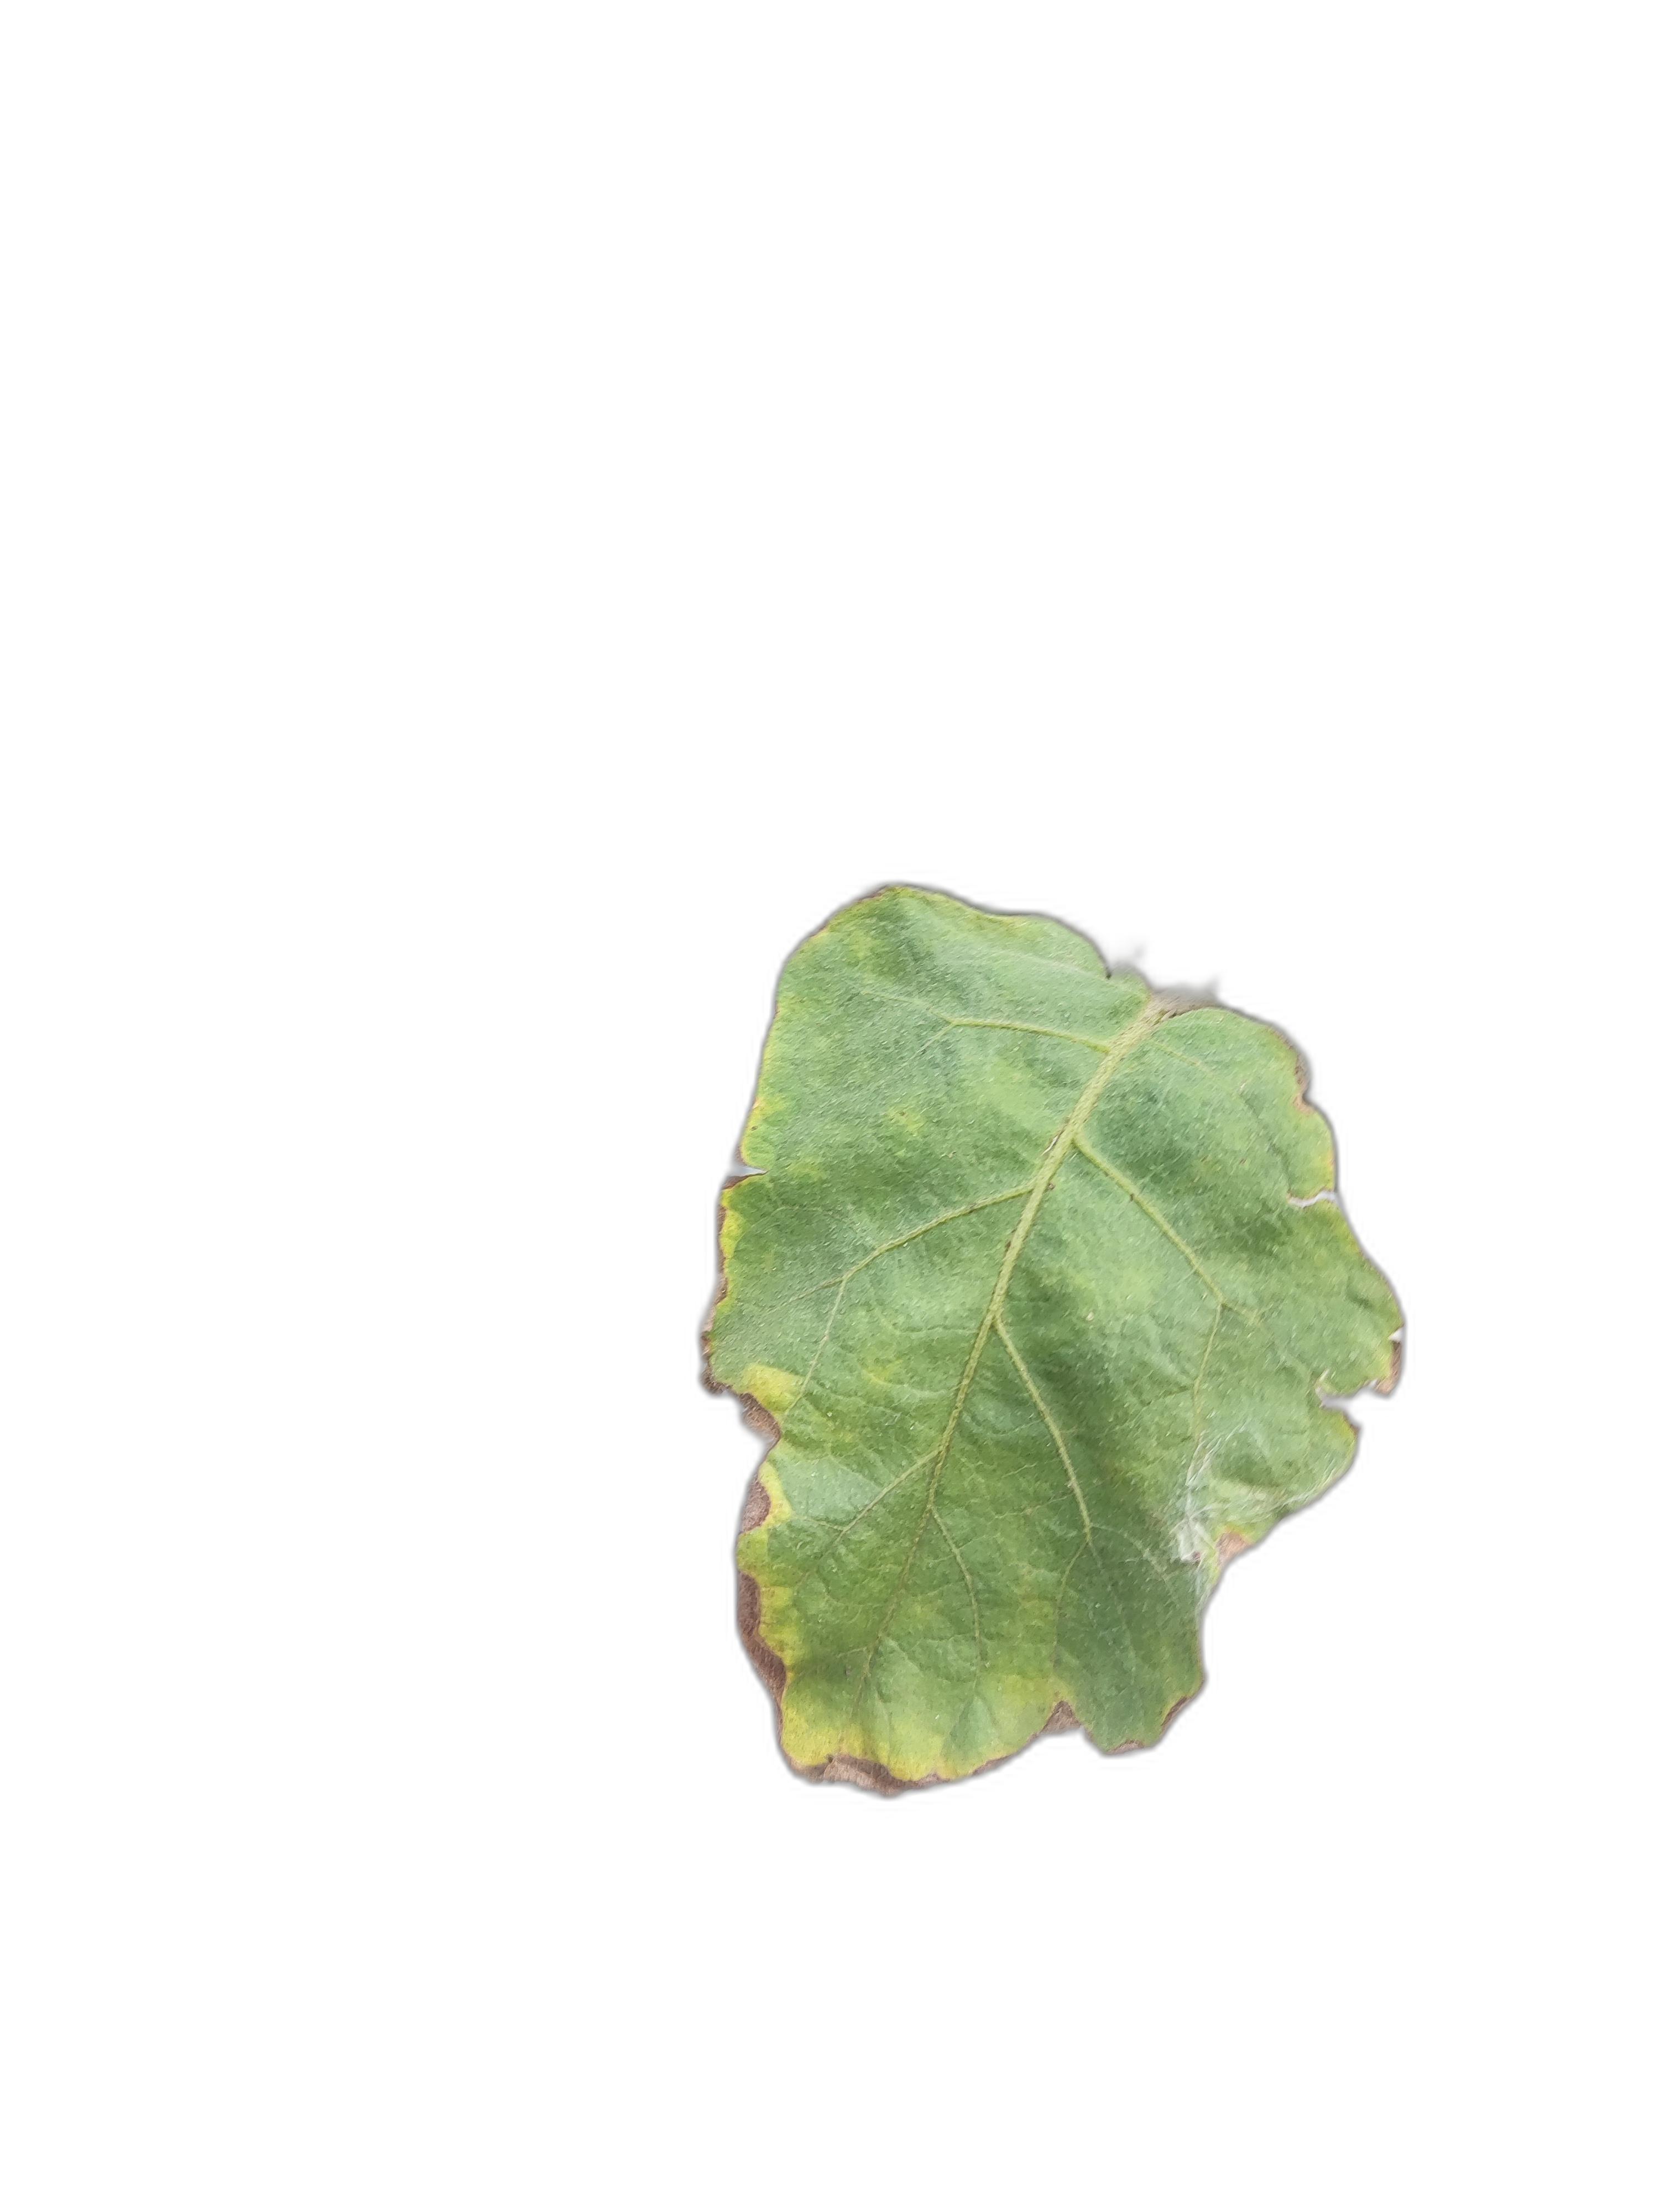
Label: Leaf Spot Disease